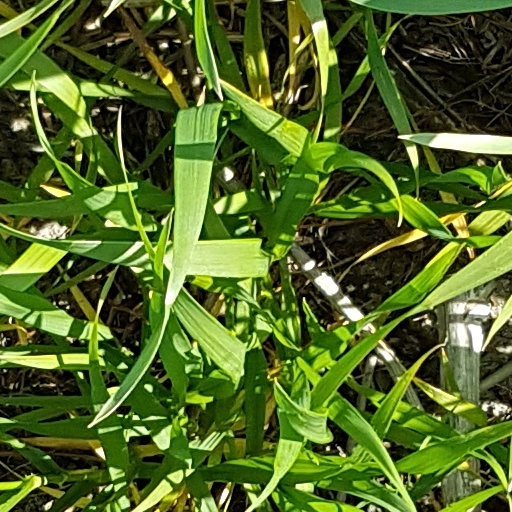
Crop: wheat